Flying Pigeon

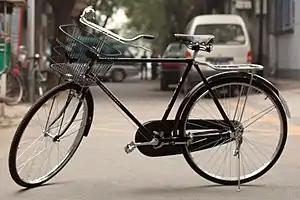
A Flying Pigeon in a hutong.

The classic Flying Pigeon bicycles are the PA-02 and PA-06 (men's) and PB-13 (women's): single speed black roadsters.